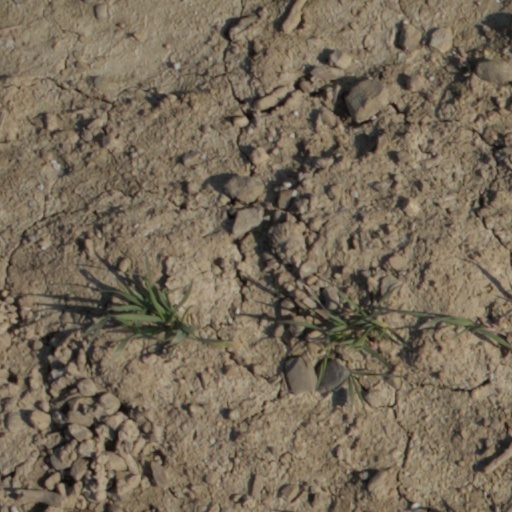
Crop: wheat